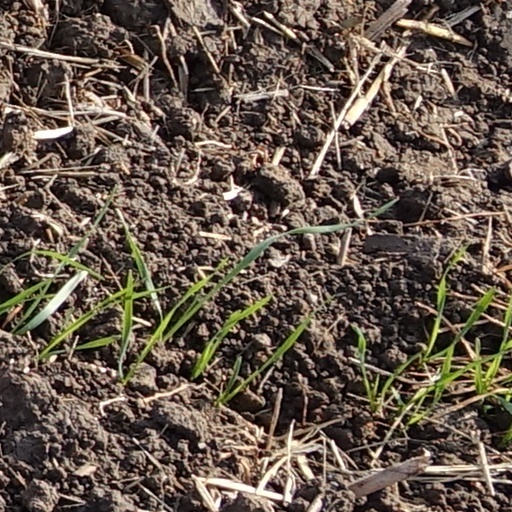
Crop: wheat